Lauri Kristian Relander

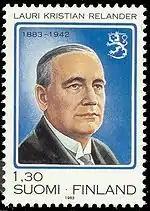
Relander's 100th Birthday Celebratory postage Stamp from 1983

The Relander Square ("Relanderinaukio") in Helsinki's Kulosaari was named after Relander in 1959. An abstract Relander Memorial sculpture by Matti Peltokangas was erected on Helsinki's Hesperia Esplanade in 1996.